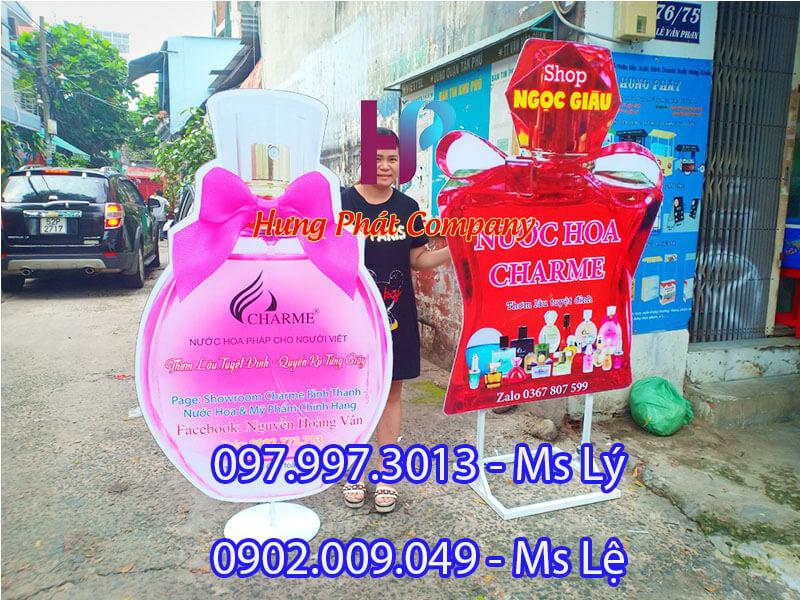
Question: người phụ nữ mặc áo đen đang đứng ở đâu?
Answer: giữa hai tấm biển quảng cáo